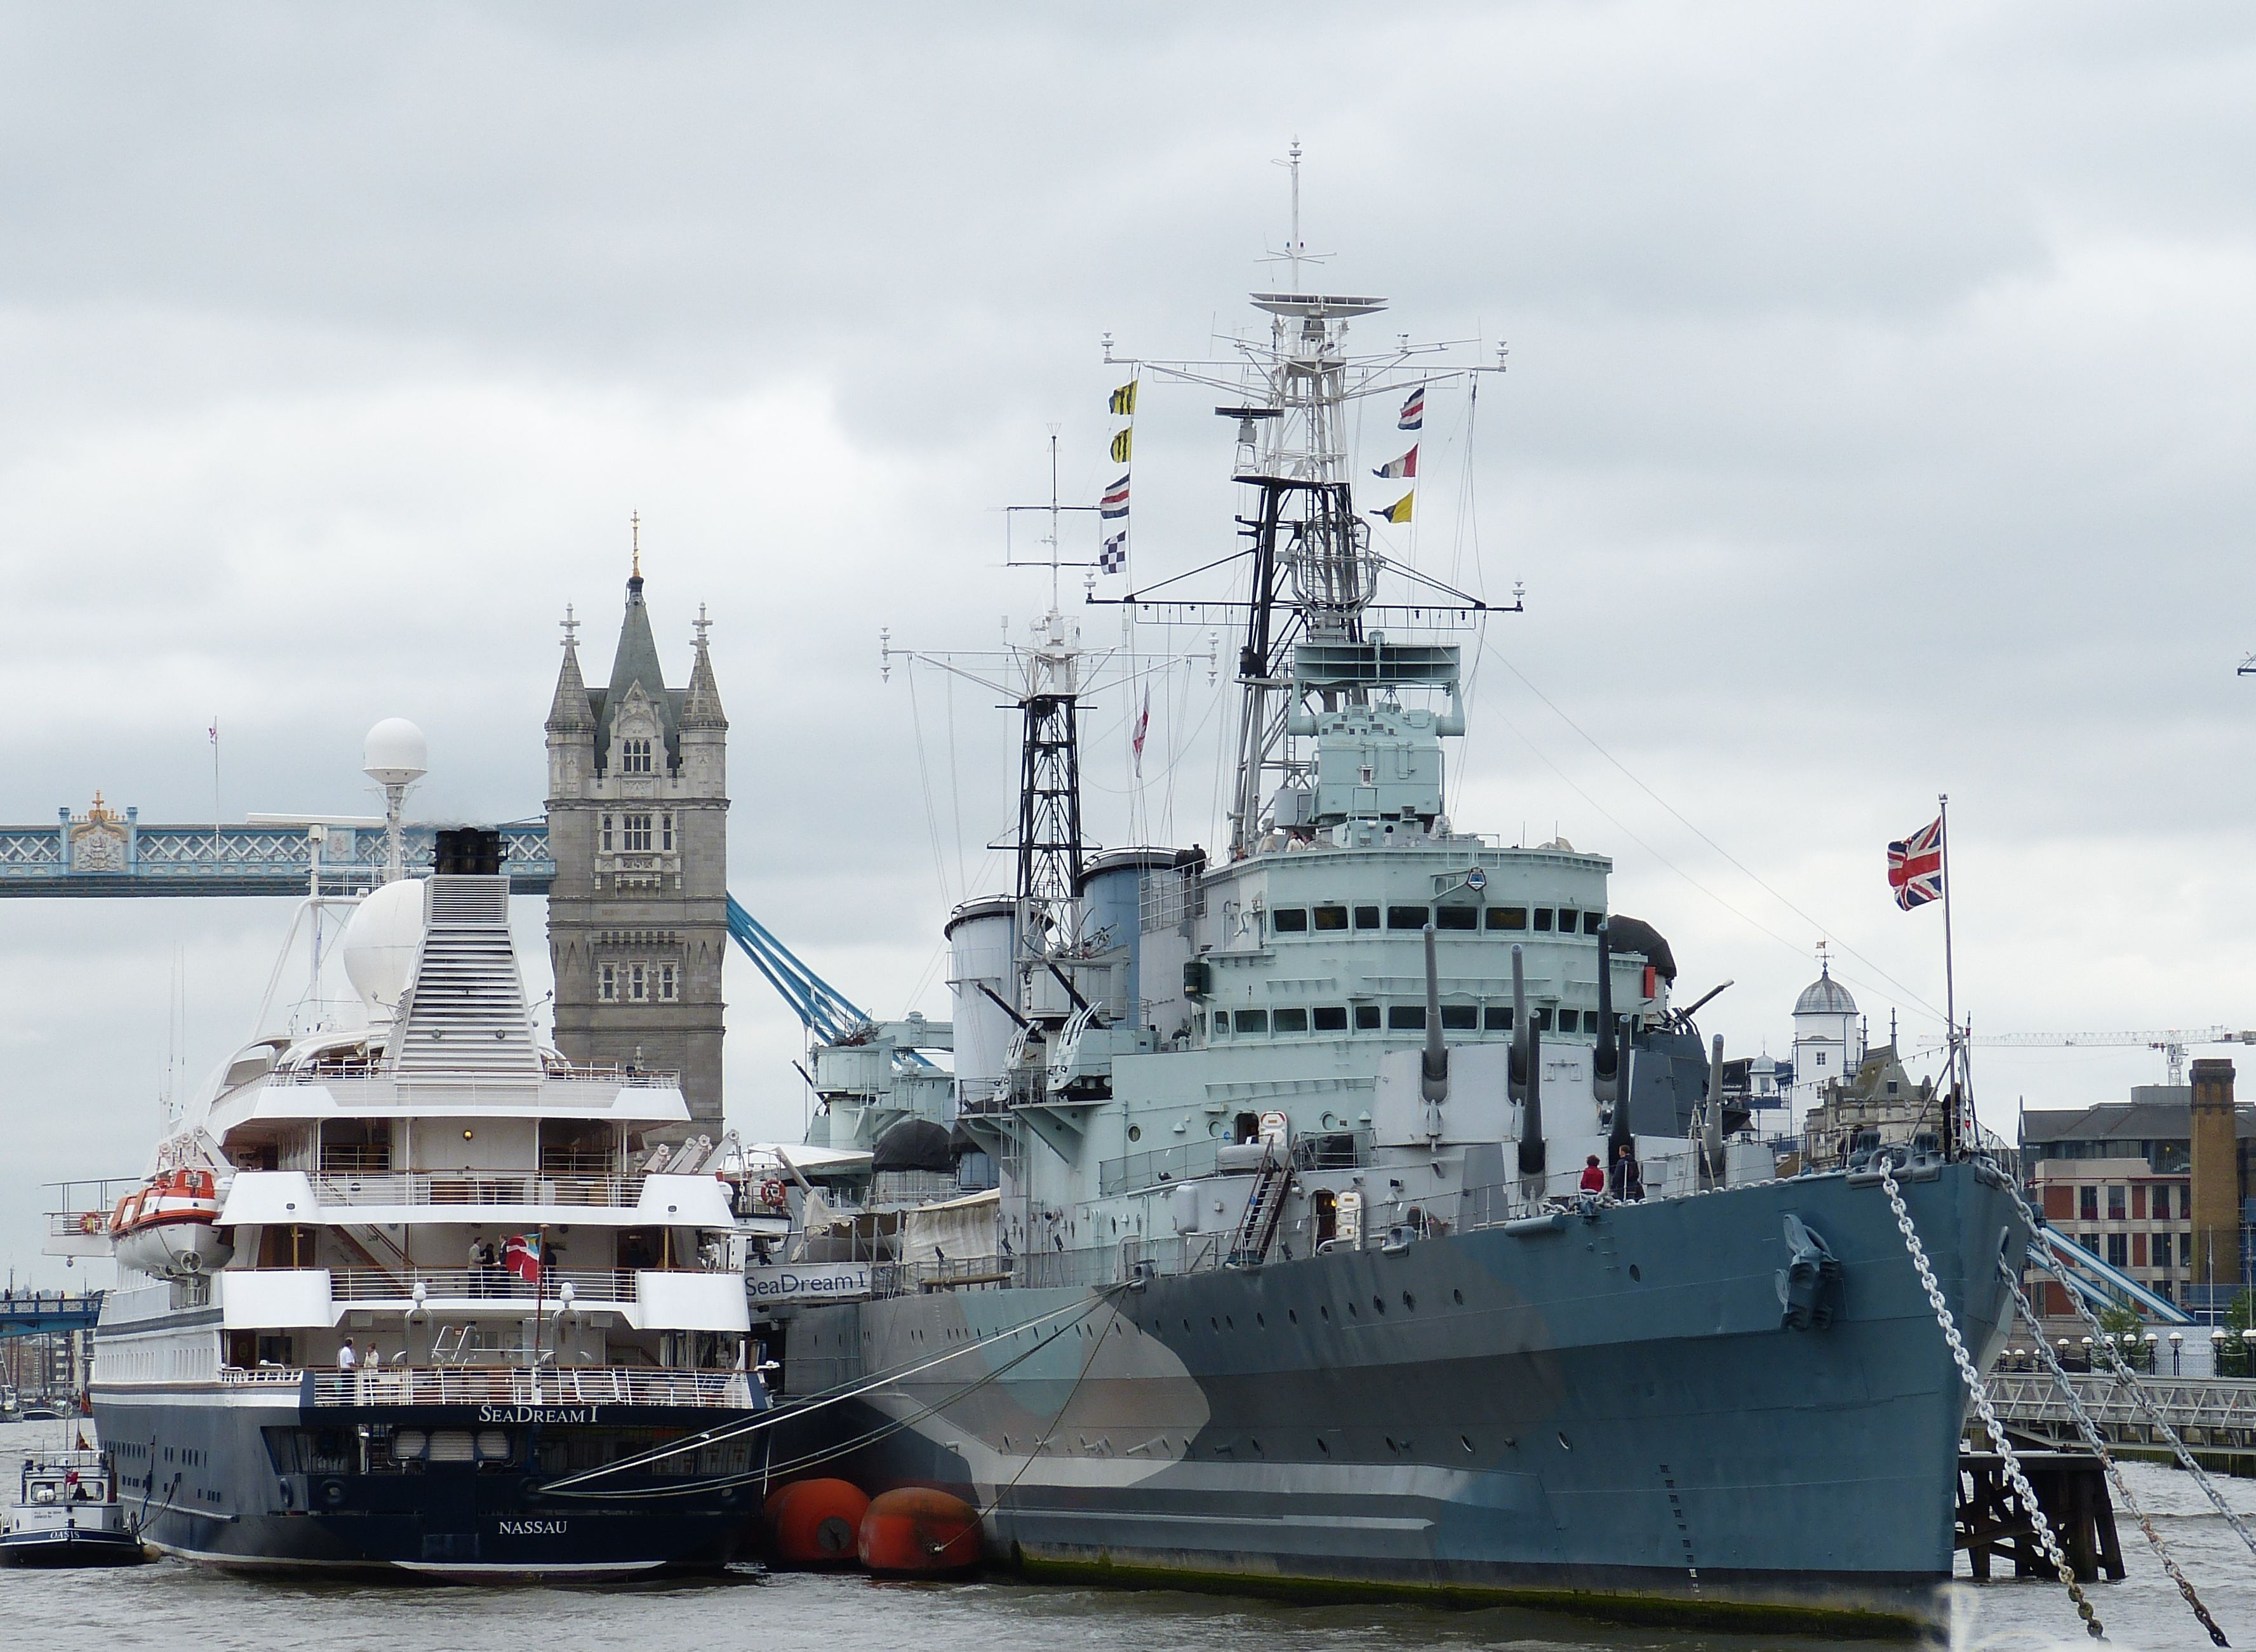
architecture, bridge, city, ship, vehicle, yacht, sightseeing, attraction, tourism, tower bridge, places of interest, uk, england, capital, london, navy, tugboat, watercraft, warship, battleship, frigate, united kingdom, river thames, destroyer, patrol boat, research vessel, naval ship, guided missile destroyer, battlecruiser, amphibious assault ship, heavy cruiser, light cruiser, missile boat, amphibious transport dock, dock landing ship, united states coast guard cutter